Alfonso X of Castile

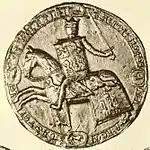
Equestrian seal of Alfonso X of Castile

From a young age Alfonso X showed an interest in military life and chivalry. In 1231 Alfonso traveled with Pérez de Castron on a military campaign in lower Andalusia. Writing in "Estoria de España", Alfonso describes having seen St. James on a white horse with a white banner and a legion of knights fighting a war above the soldiers of Spain. This vision of a heavenly army fighting in Jerez and participation in military campaigns likely left Alfonso X with a high degree of knowledge and respect for military operations and chivalric knights. Alfonso's respect for chivalry can also be seen in his writing of Spanish law. Spanish Chivalric conduct was codified in the (2,21) where he wrote that knights should be, "of good linage and distinguished by gentility, wisdom, understanding, loyalty, courage, moderation, justice, prowess, and the practical knowledge necessary to assess the quality of horse and arms (21,1–10)." These efforts to make a codified standard of chivalric conduct were likely meant to both encourage strength of arms (prowess) and to restrain the use of violence for only just (state-sponsored) usage.